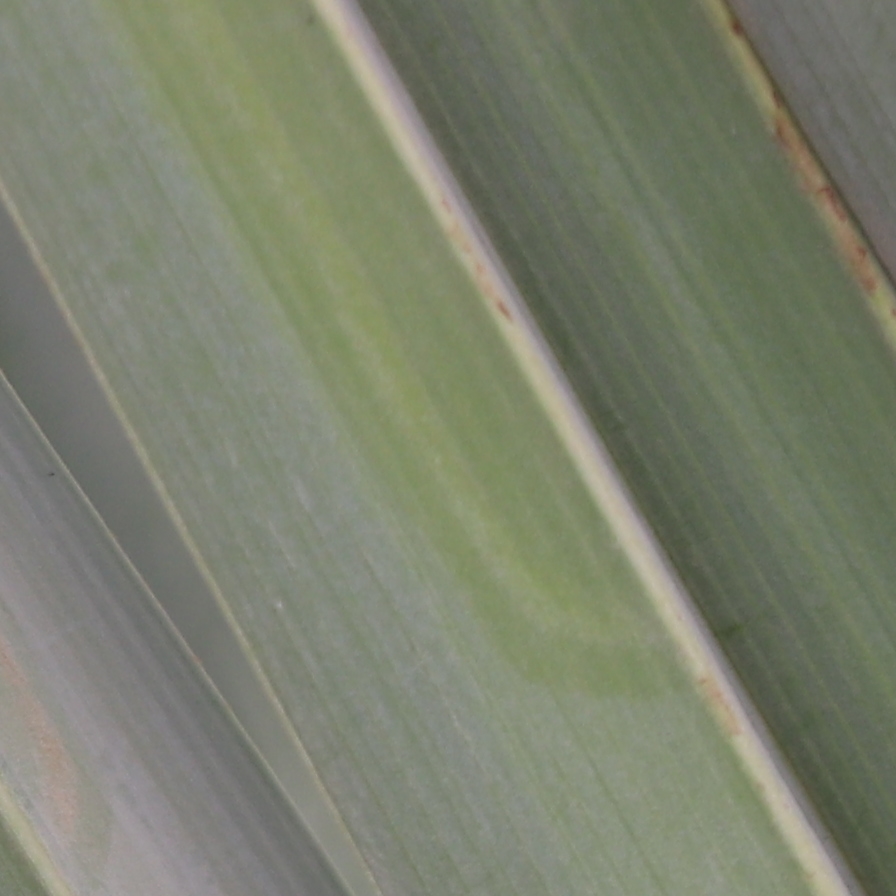
Label: Healthy